Taylor Swift: The Eras Tour

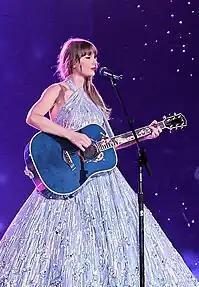
Swift performing at the Eras Tour, at SoFi Stadium in Inglewood, California

The Eras Tour began in Glendale, Arizona, in March 2023, and concluded in Vancouver, British Columbia, in December 2024. Each show spans three and a half hours, with a set list of 44 songs divided into 10 distinct acts that conceptually portray Swift's studio albums. The tour was a commercial success and received critical acclaim. It became a cultural and economic phenomenon, bolstered by globally unprecedented ticket demand and fan frenzy.